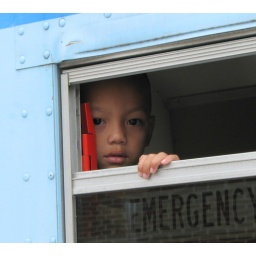
Burmese kid in the blue bus